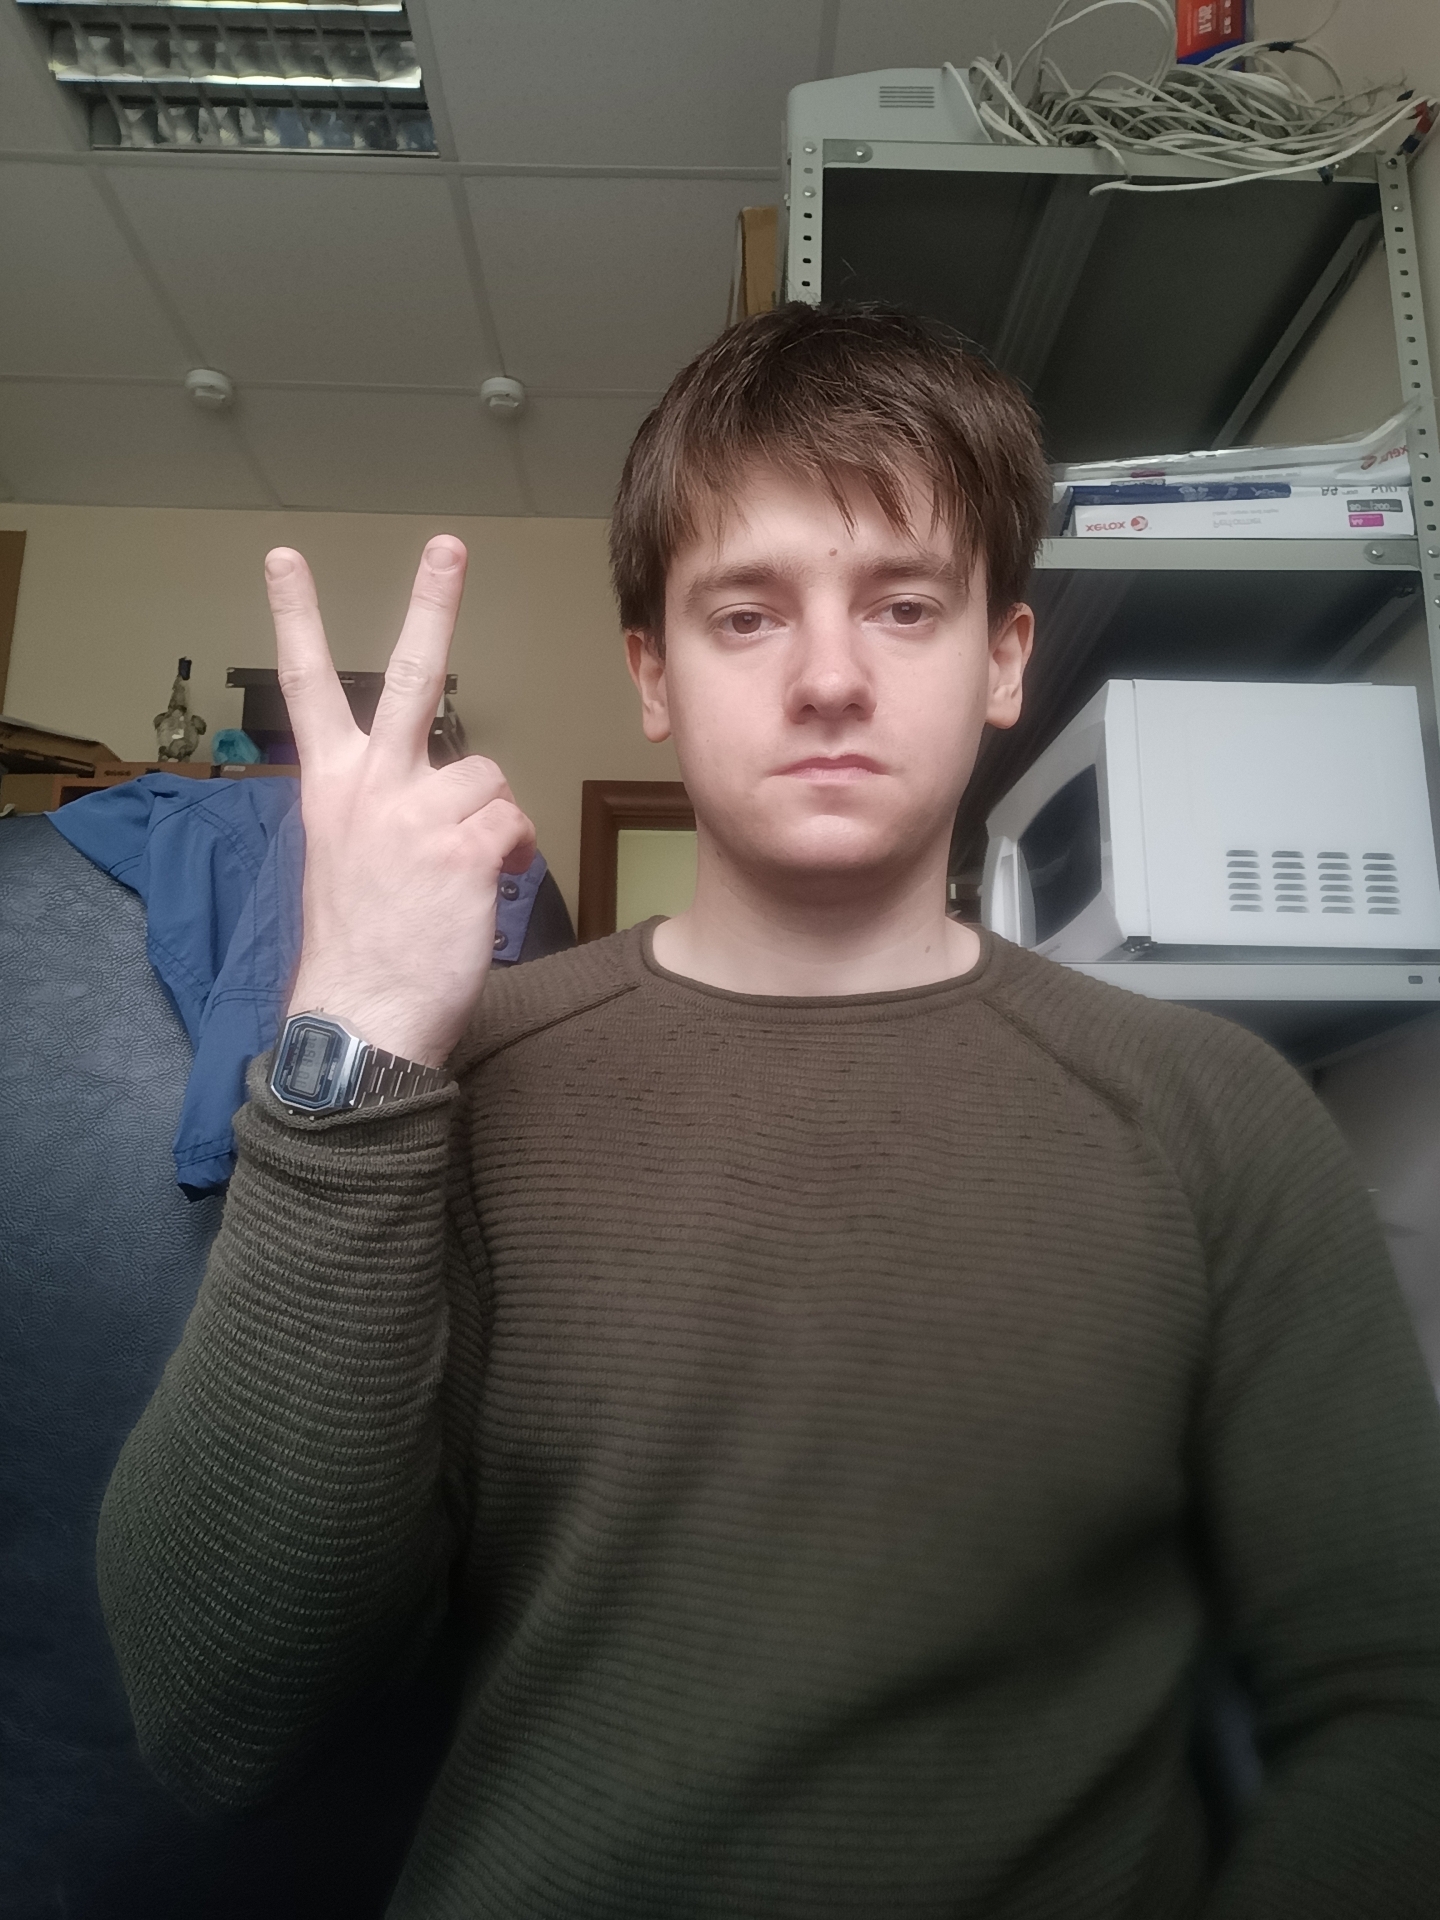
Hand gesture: peace_inverted